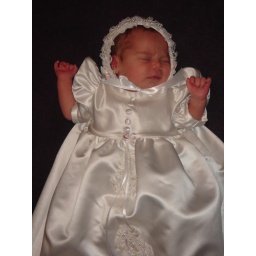
Close up of my little girl in her dress